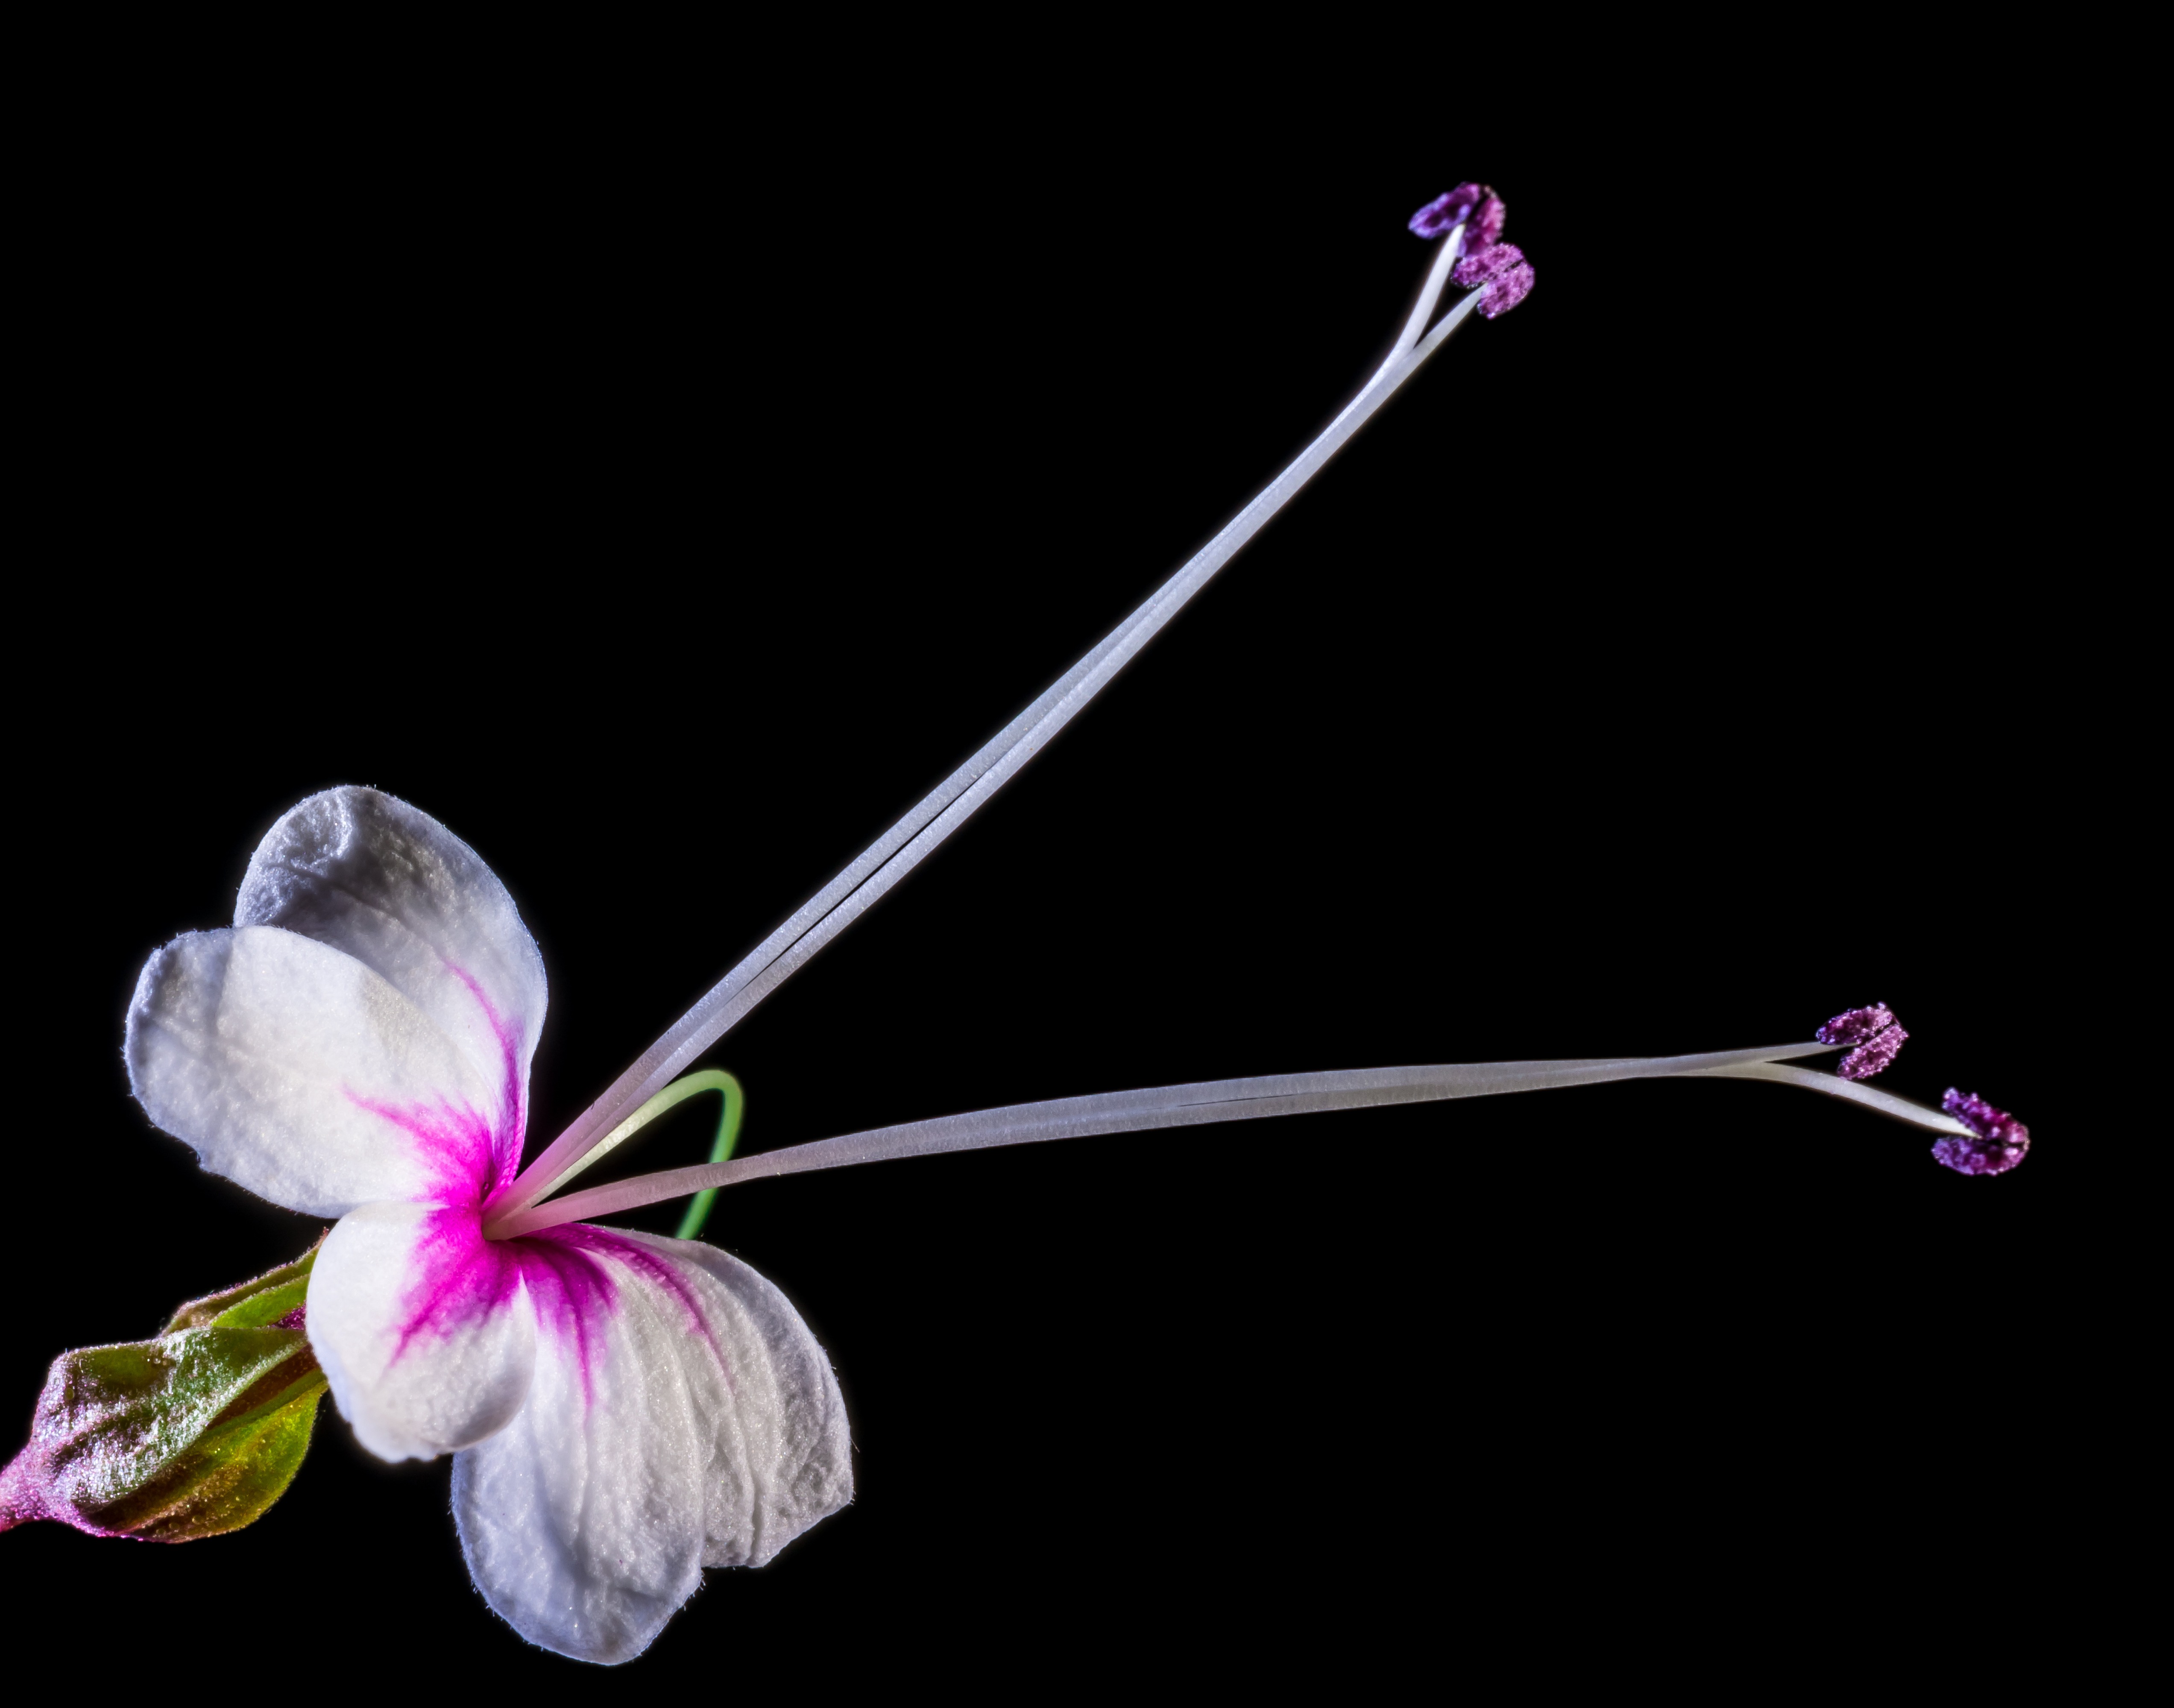
blossom, plant, flower, petal, bloom, wild flower, human body, product, organ, macro photography, flowering plant, white pink, land plant